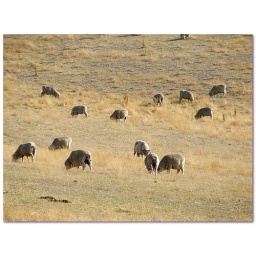
sheep near hunt's bridge